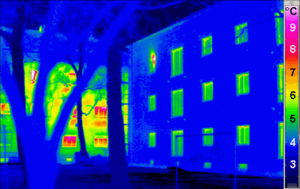
Termografi
Termografisk billede af to bygninger; en traditionel bygning t.v. og en bygning med passivt design t.h. Billedet illustrerer bygningernes varmetab.
Termografi er en måde at udføre temperaturmålinger på ved hjælp af varmestråling - dvs. infrarød stråling. Fotograferingen udføres med infrarøde termografiske kameraer, der virker efter samme princip som infrarøde øretermometre - blot med mange punkter, der opbygger et billede. Resultatet er et billede farvelagt med temperaturen i hvert punkt. Ved at indstille kameraet, kan man bestemme temperaturintervallet for hver farve.